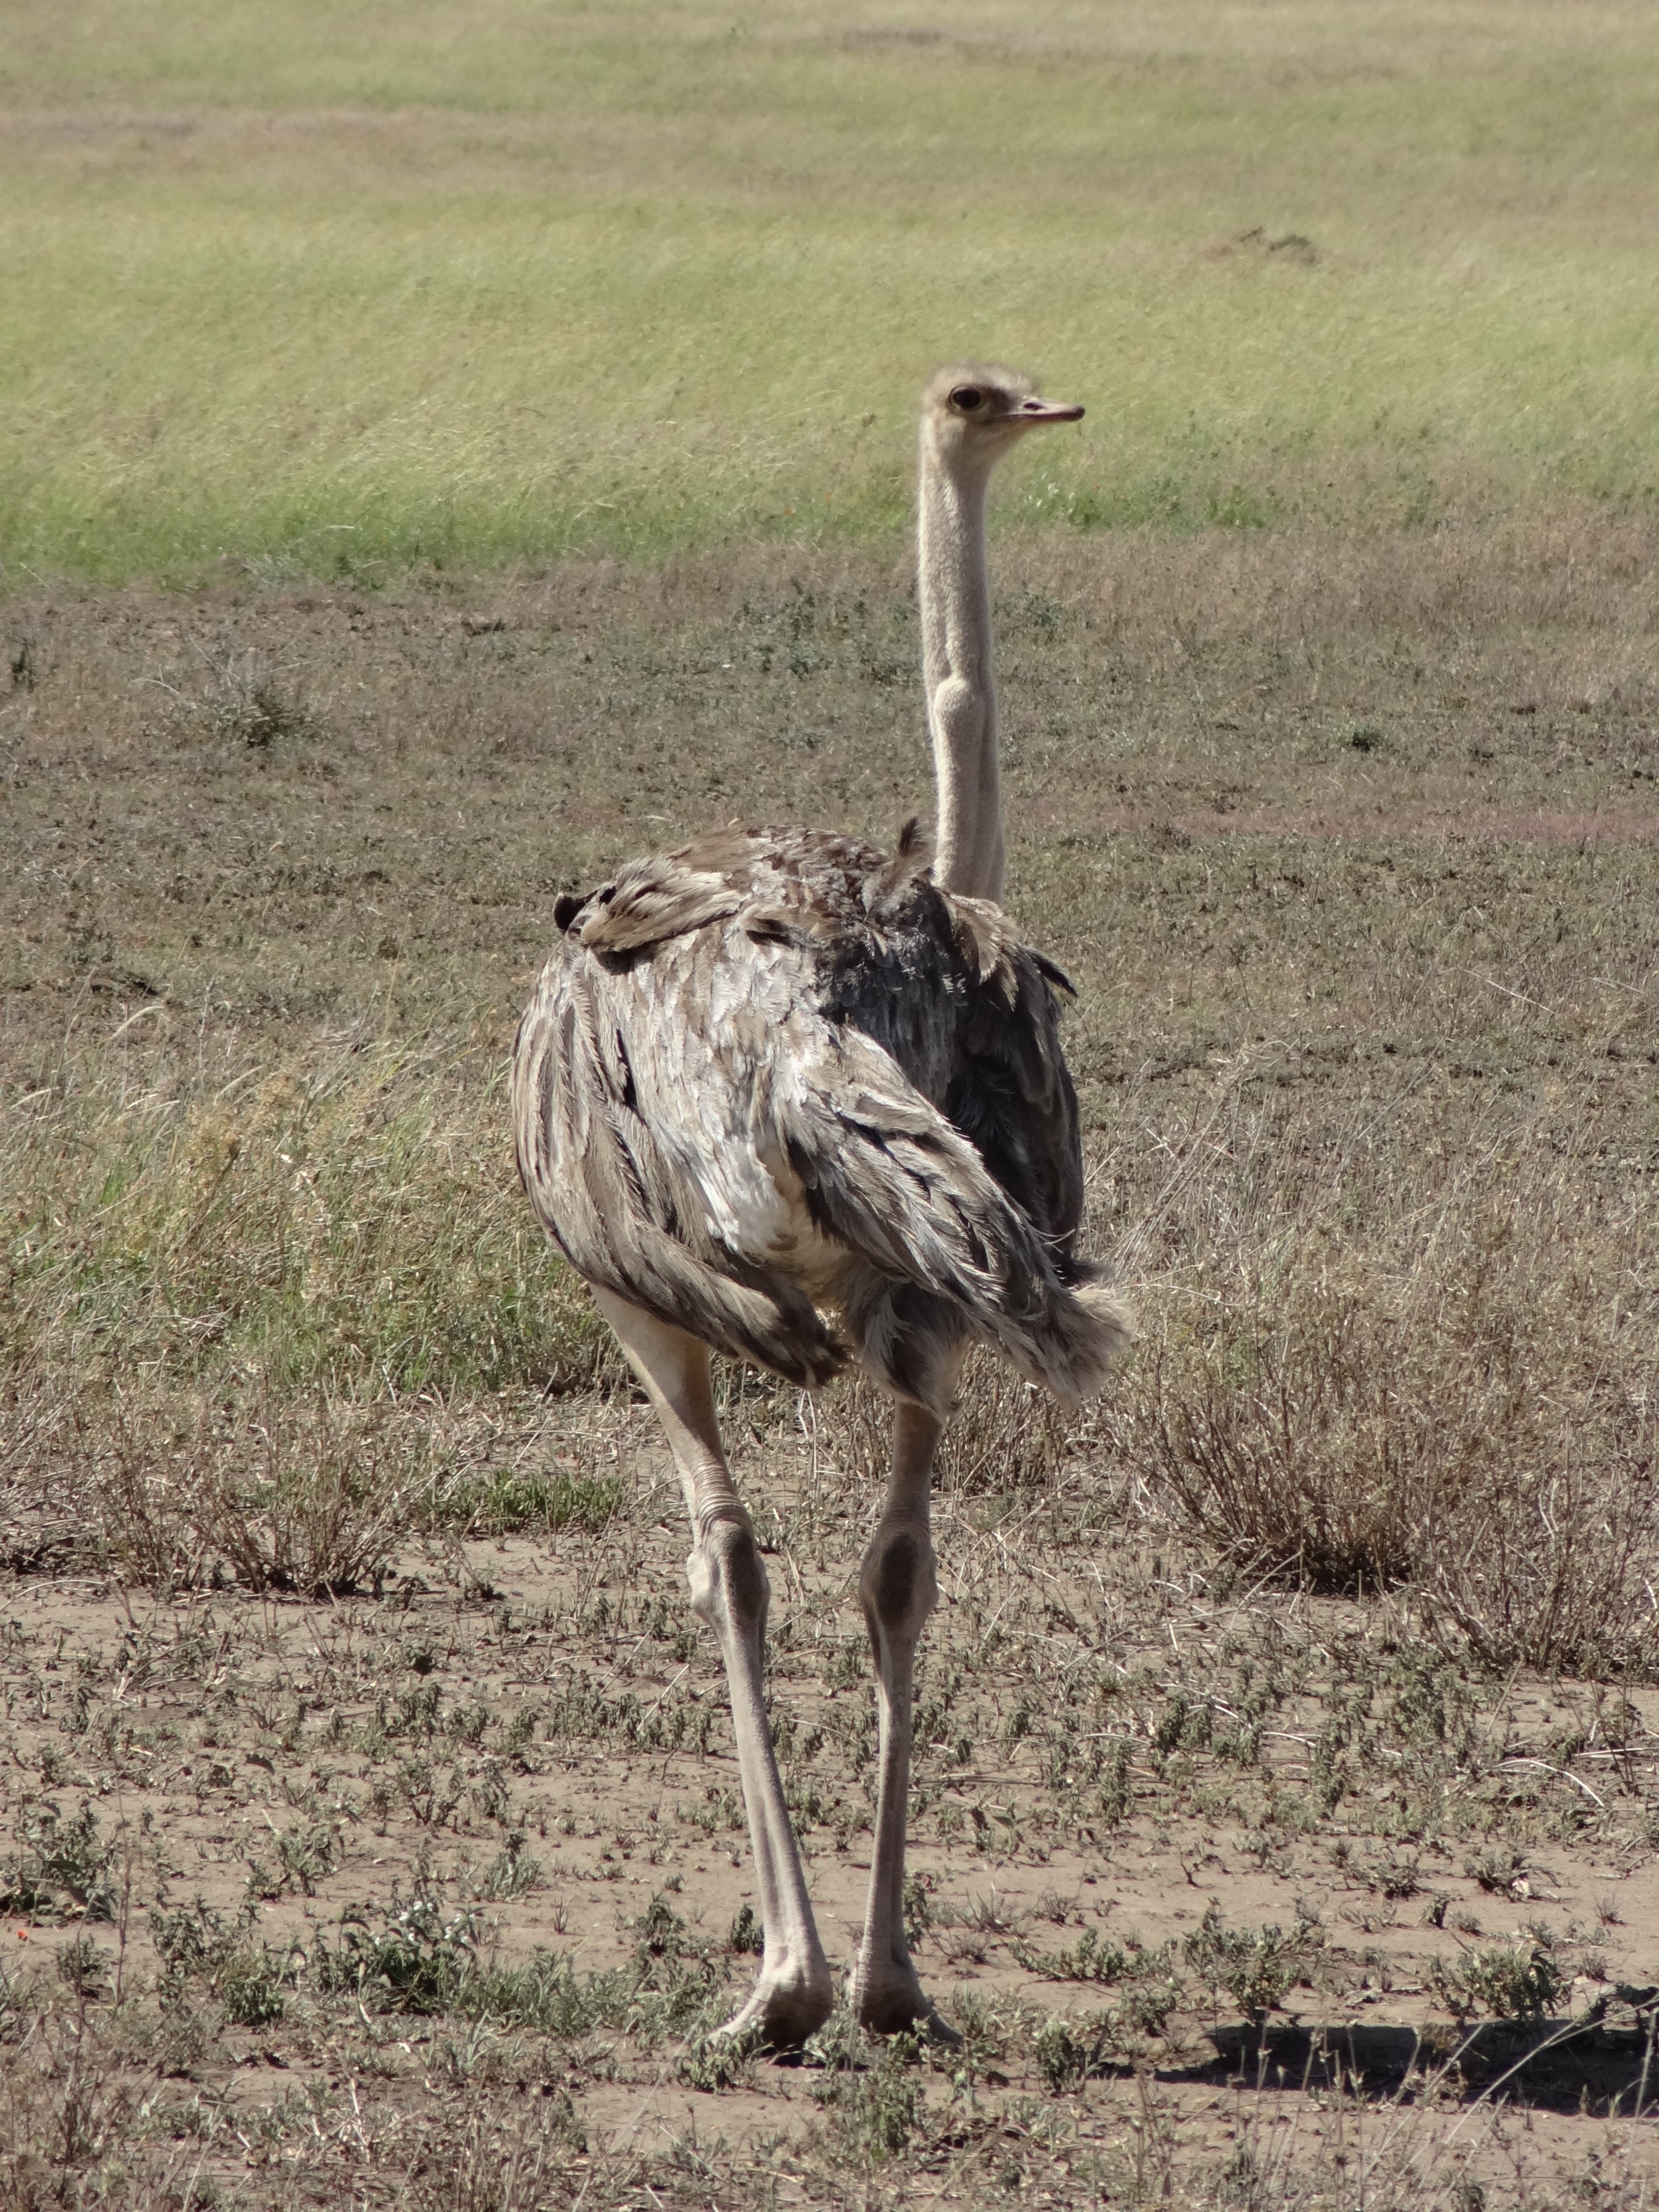
bird, wildlife, beak, ostrich, fauna, savannah, feathers, vertebrate, ratite, safari, flightless bird